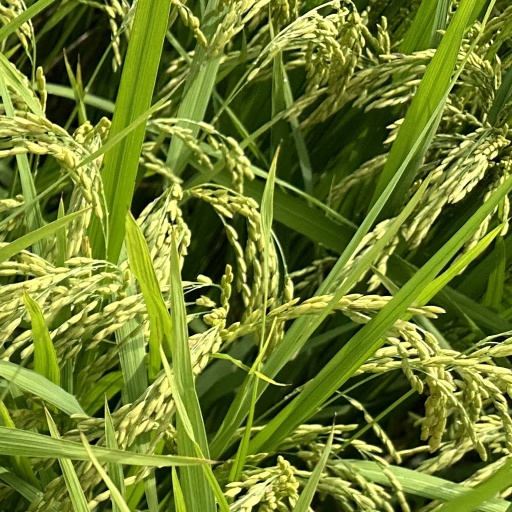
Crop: rice